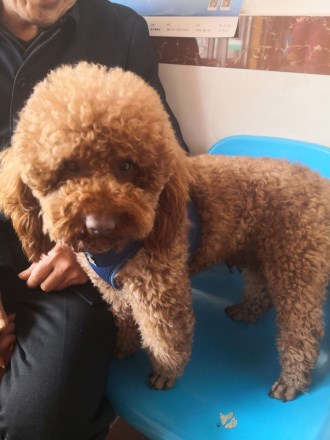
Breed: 7449-n000128-teddy